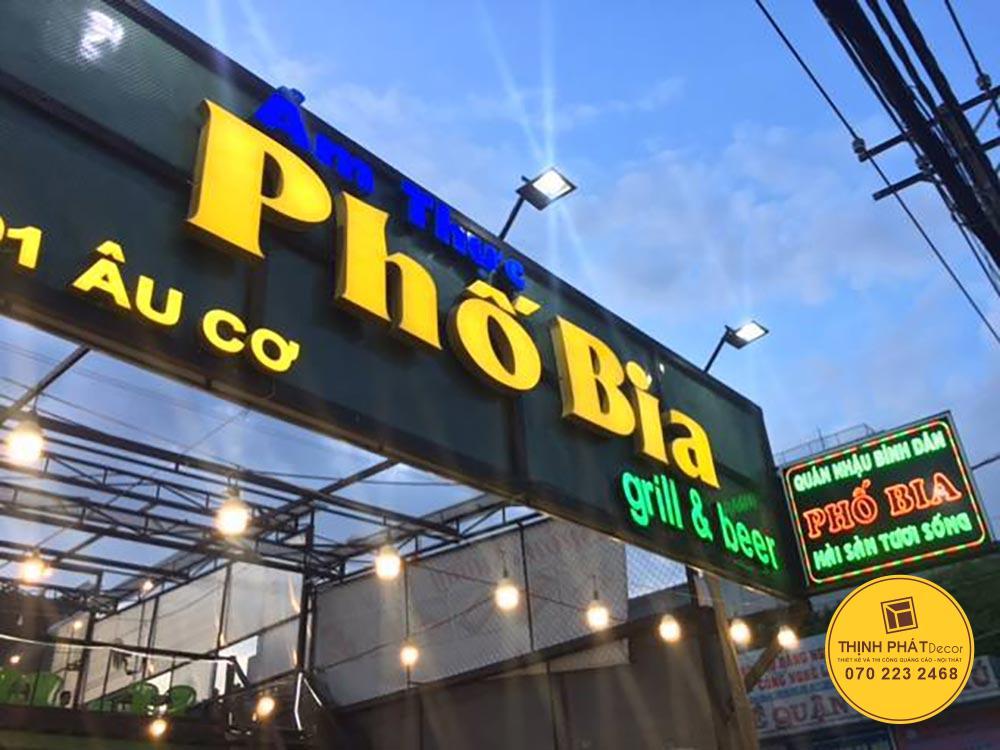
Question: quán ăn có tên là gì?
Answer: quán ăn có tên là phố bia